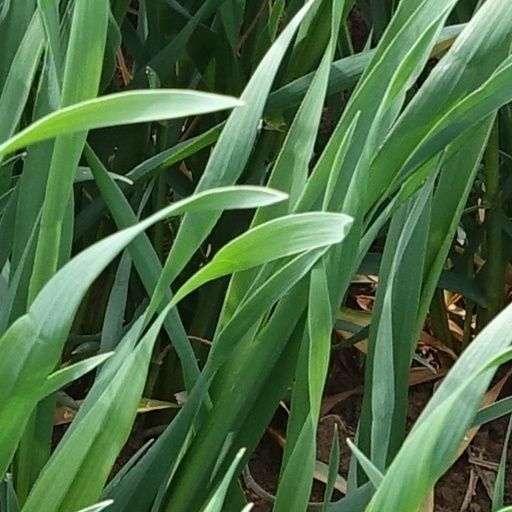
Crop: wheat